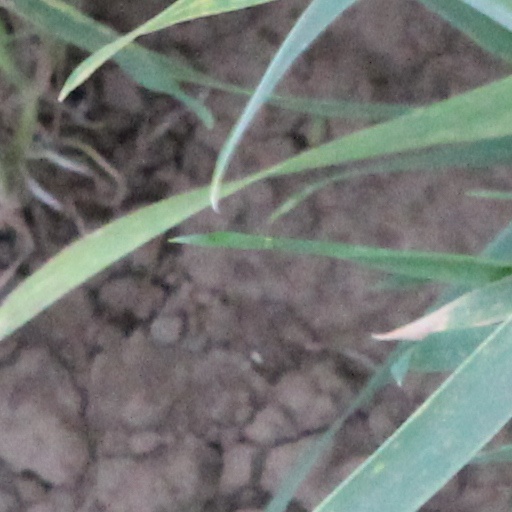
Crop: wheat